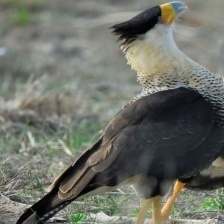
Species: CRESTED CARACARA
Scientific name: CARACARA CHERIWAY